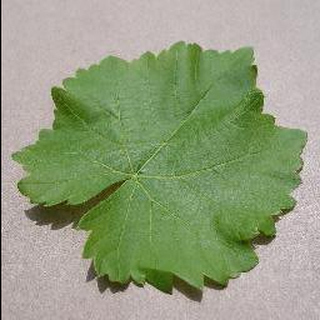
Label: healthy_grape